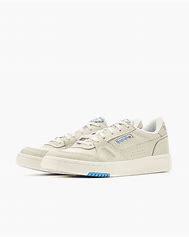
Brand: Reebok
Model: LT Court